The Incredible Hulk Coaster

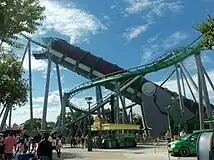
The "gamma-ray accelerator" launch tunnel, viewed from the outside

After boarding, the train moved into another area of the station themed as a gamma-ray accelerator, while a recording of Dr. Bruce Banner was played anxiously stating, "Everything looks good...I think...I think this time it's...going to work!" A female voice then exclaimed, "Warning! Coolant levels dropping!" and announced that there was a malfunction. Alarms began to go off inside the accelerator as Dr. Banner screamed in terror, "No! No! No! No!" The last "No!" was synchronized with the tire-propelled launch mechanism, which propelled the train from in 2 seconds at an upward angle exiting the station.